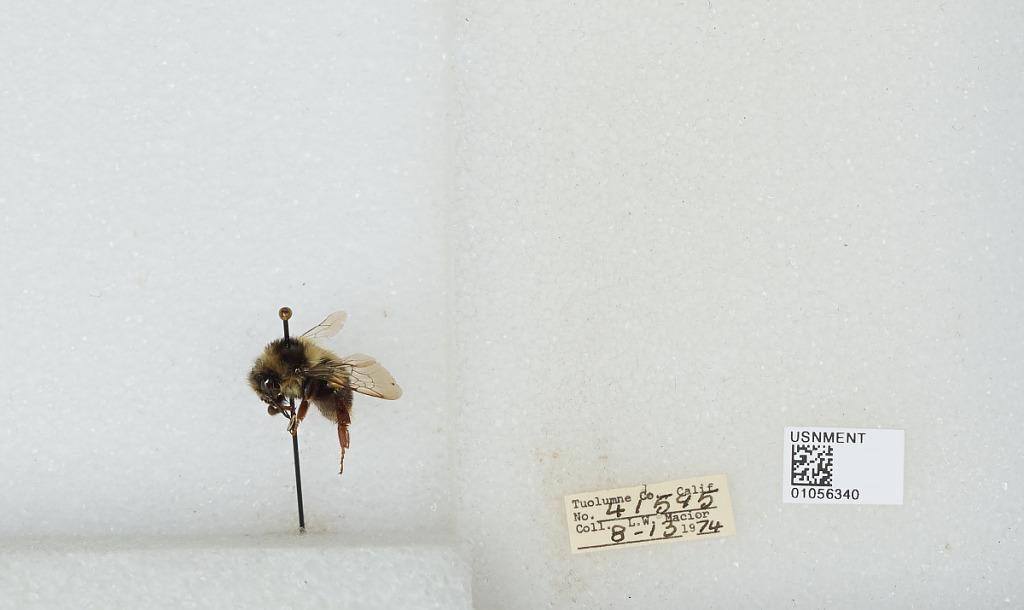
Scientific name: Bombus bifarius nearcticus
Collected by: L. Macior
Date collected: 1974-8-13
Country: United States
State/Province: California
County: Tuolumne
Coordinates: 38.02, -119.93